2010 Magyar Kupa final

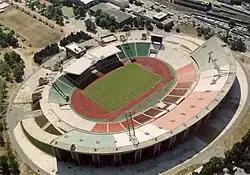
Puskás Ferenc Stadion hosted the final

The Magyar Kupa Final was the final match of the 2009–10 Magyar Kupa, played between Debrecen and Zalaegerszeg.